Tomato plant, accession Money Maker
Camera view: horizontal (90 deg, fisheye); turntable rotation: 120 degrees
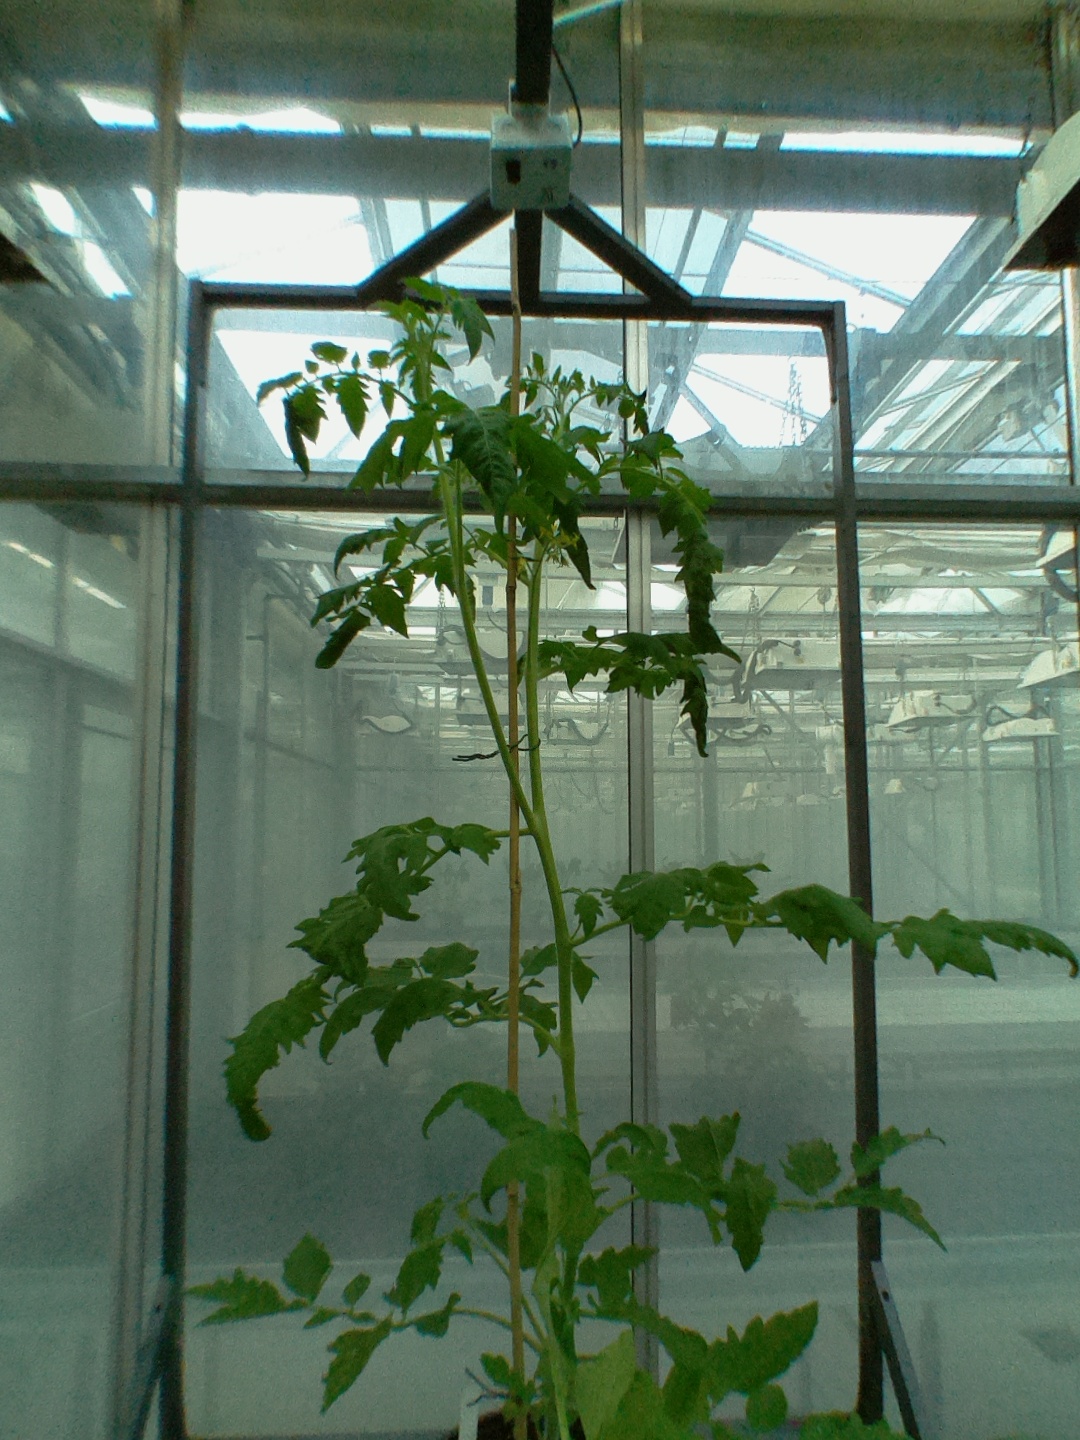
BBCH growth stage 64: 40%-50% of flowers open